Yunnan

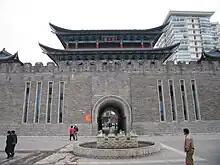
Kunming Street

The 1905 Tibetan Rebellion in which Tibetan Buddhist Lamas attacked and killed French Catholic missionaries spread to Yunnan.